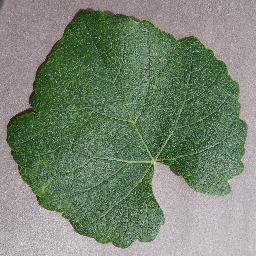
Label: Grape___healthy